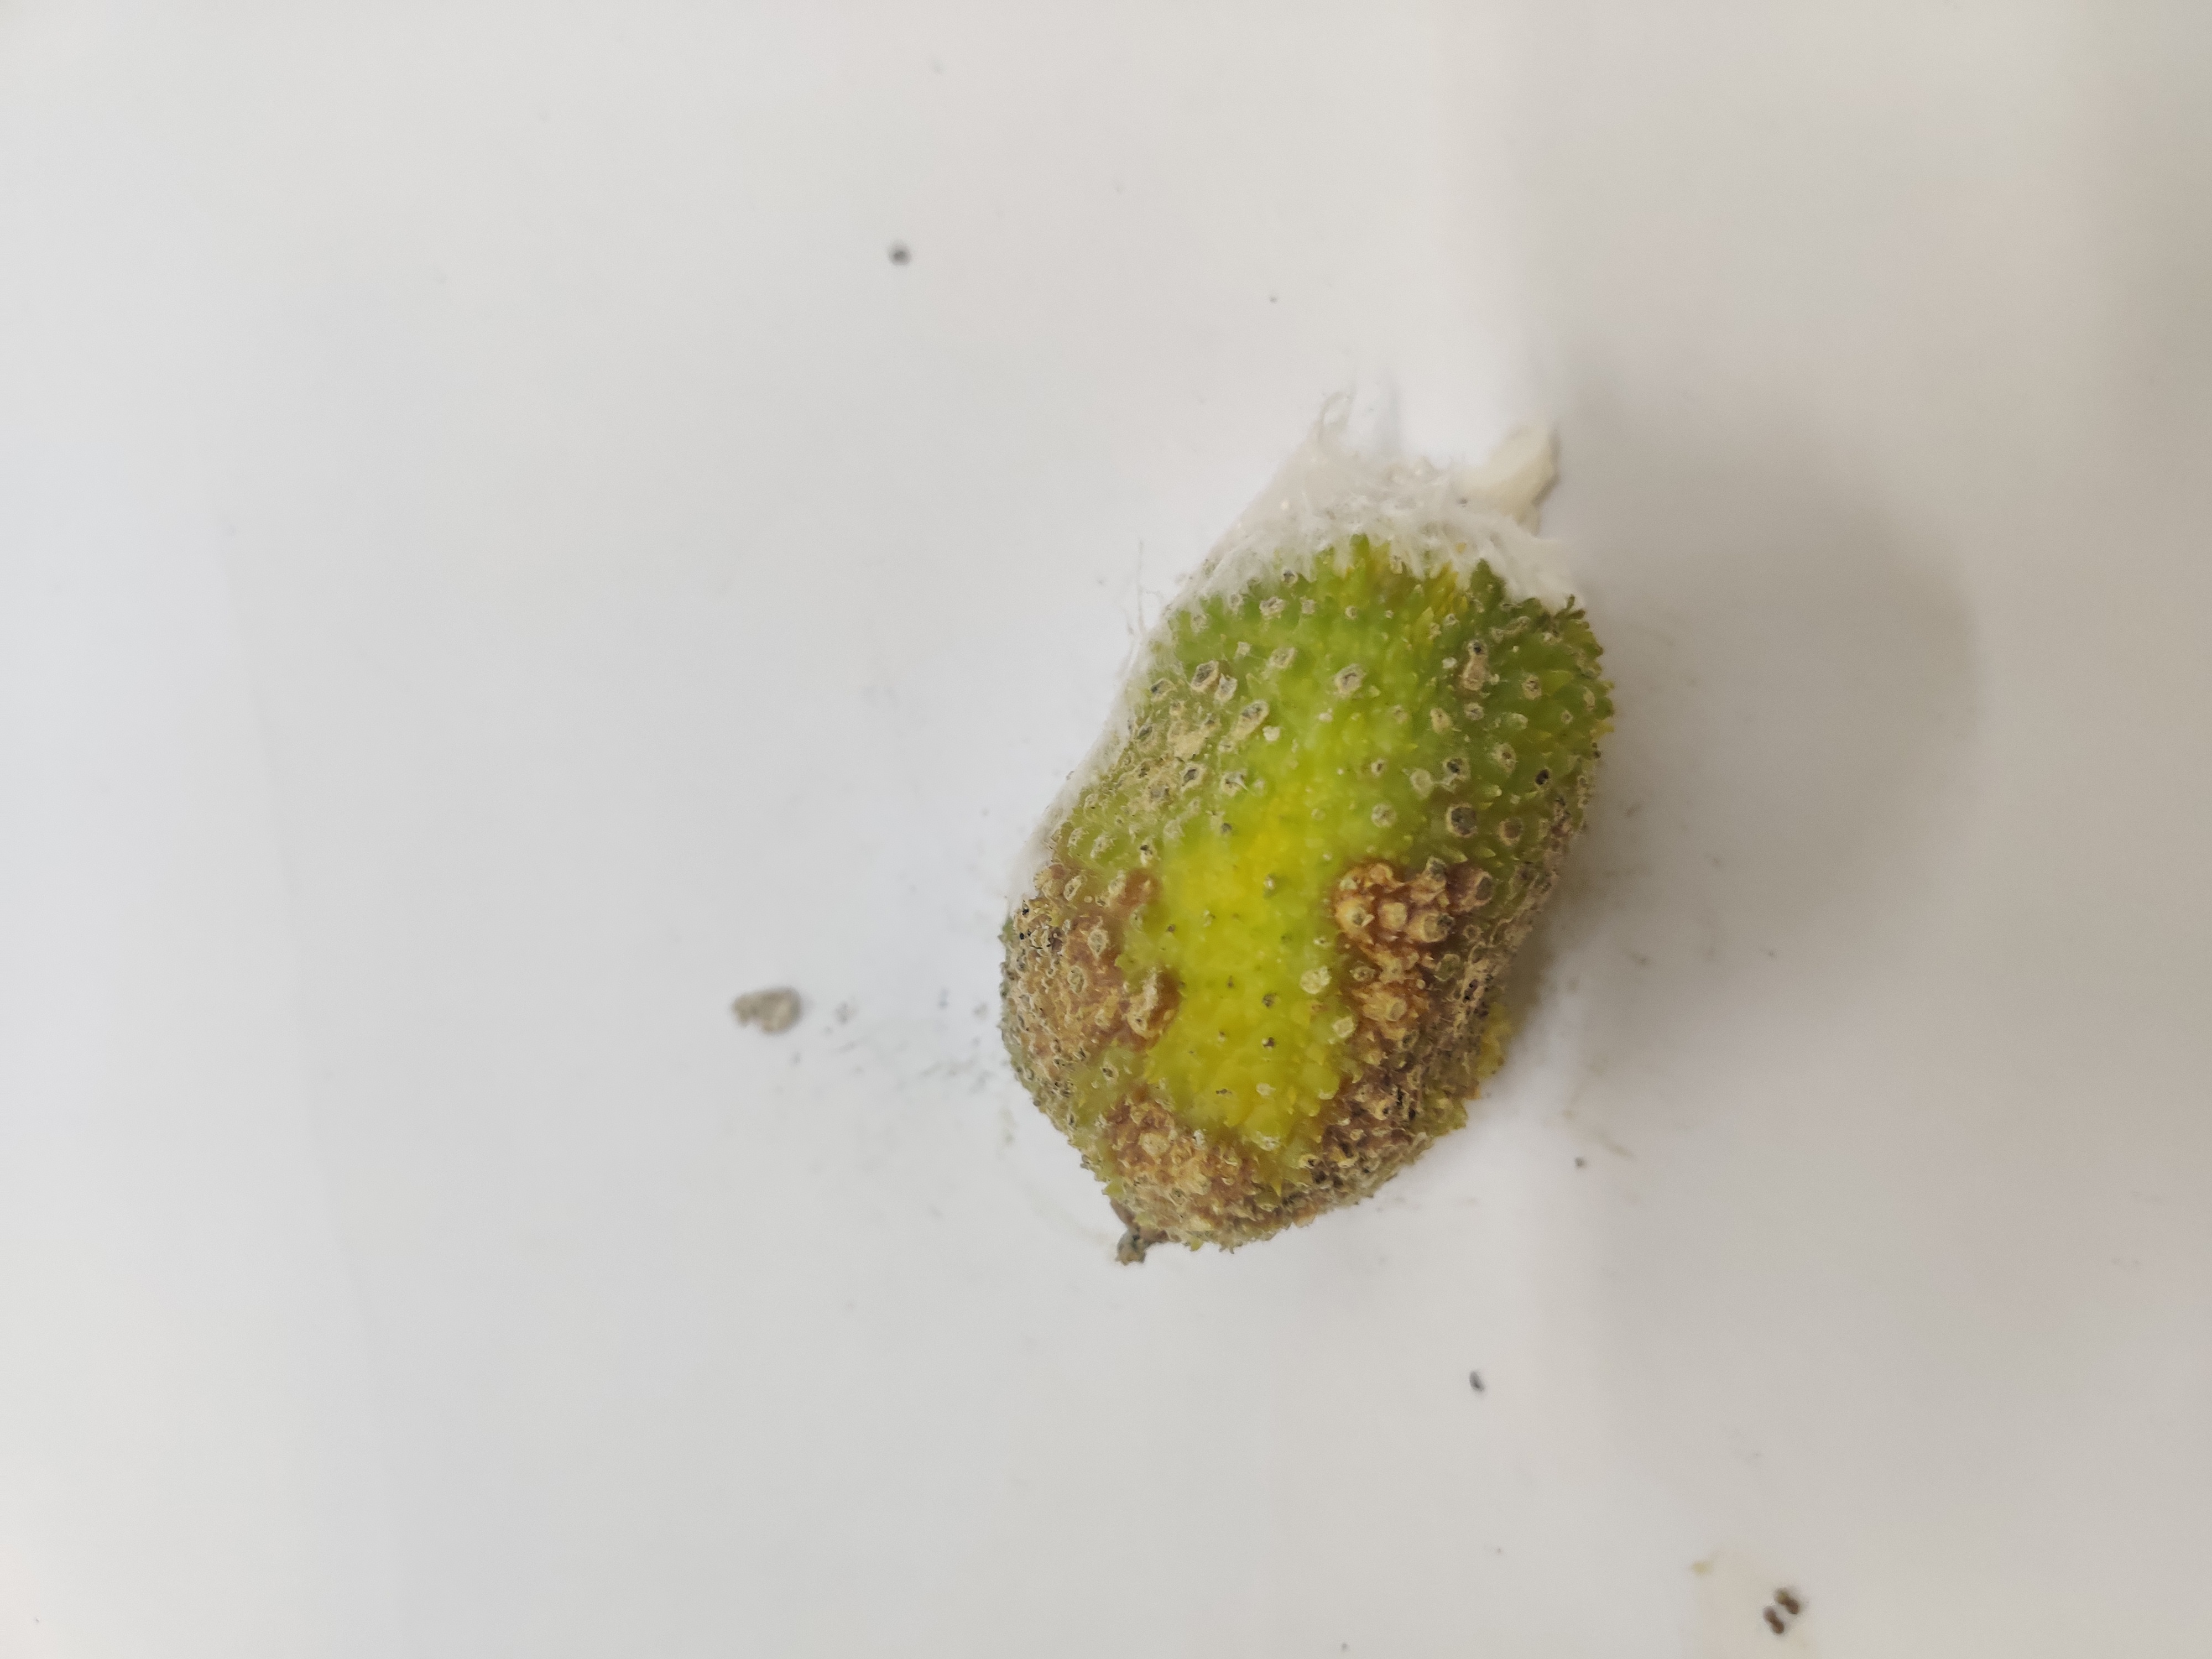
Crop: Spiny Gourd
Condition: Damaged